Hyūga, Miyazaki

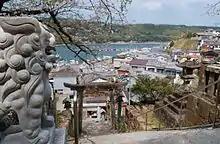
Hososhima Port

The southern part of Hososhima is centered on Hyūga's commercial fishing port between Komenoyama and Makishimayama. This is an older less frequented part of Hyūga. The streets are narrow and there are numerous old Edo-period buildings.